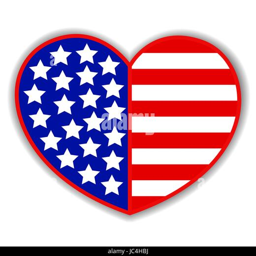
patriotic heart symbol with an abstract flag , logo and design element